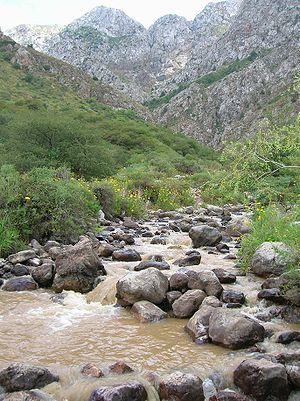
Chimkent, anciennement appelée Tchimkent, est une ville du sud du Kazakhstan et un foyer industriel important. Sa population est d'environ 854 500 habitants.
L'oblys du Turkestan est l'une des provinces qui composent le Kazakhstan.